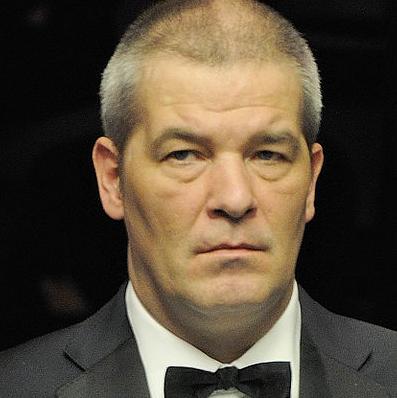
Age: 46